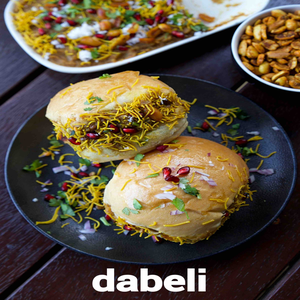
Dish: dabeli